List of Anolis lizards

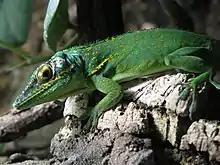
Baracoa anole ("A. baracoae" )

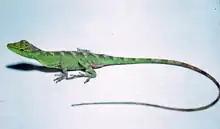
Boettger's anole ("A. boettgeri")

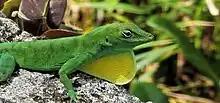
Emerald anole ("A. evermanni")

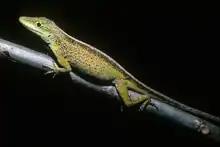
Jacare anole ("A. jacare")

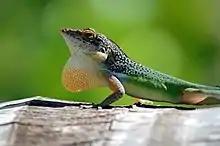
Leach's anole ("A. leachii")

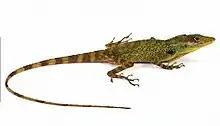
"A. podocarpus" (male)

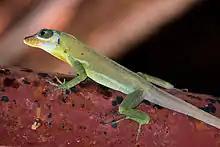
Grenada tree anole ("A. richardii")

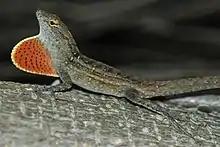
"Anolis sagrei", brown anole

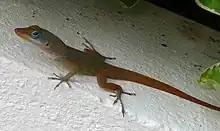
Watt's anole ("A. wattsii")

"Anolis bartschi" – Pinar Del Rio cliff anole, western cliff anole, West Cuban anole